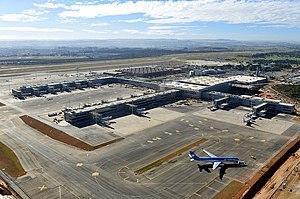
L'aéroport international de Viracopos - Campinas est un aéroport brésilien situé à 14 km au sud-ouest de Campinas, dans l'État de São Paulo, à 99 km au nord-ouest de São Paulo et près du complexe routier Bandeirantes et Anhangüera, qui relie la capitale à l'intérieur. En plus d'être un terminal d'affaires, c'est le second aéroport de marchandises au Brésil. L'un de ses avantages est qu'il est rarement fermé pour mauvaises conditions météorologiques.